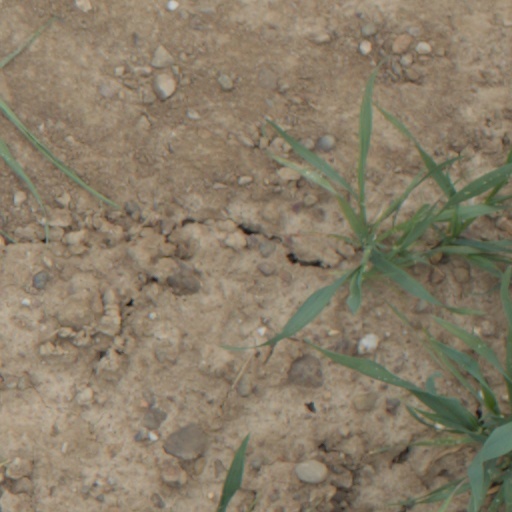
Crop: wheat